Rawdon, West Yorkshire

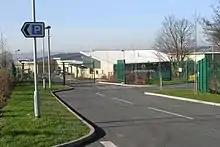
New buildings of Littlemoor Primary School

Further schools in the area include the Friends School at Low Green which operated from 1832 until 1921 and whose buildings now serve as a light industrial estate, The Rev. Anthony Ibbotson's Seminary, run 1823-1858 by the local minister, the Baptist Ministerial Training College in a Victorian Gothic building on Woodlands Drive which opened in 1859 and closed in the 1970s, and Little London School in Micklefield Lane, built in 1846 in a vernacular Tudor style, which was also used by the Baptists as a Sunday School until their own was built in 1884 and also as a Mechanics Institute until a building in Leeds Road was acquired. From 1920 on it served as an infants school and closed in 1960. Being used for some years for storage purposes, it was converted into flats (1980). Littlemoor Primary School in quasi-ecclesiastical style with a bell turret opened in 1879 at the junction of Harrogate Road and Batter Lane. It closed in 2005 and is converted into housing. Rawdon Littlemoor Primary School now uses a new building.